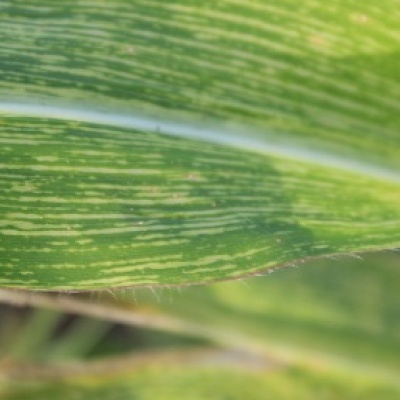
Label: Corn_(Maize)___Maize_Streak_Virus